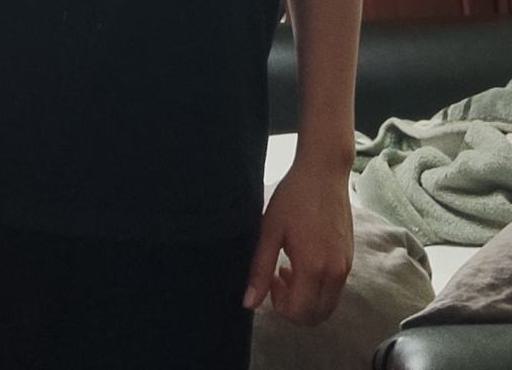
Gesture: no_gesture